Hollywood Squares

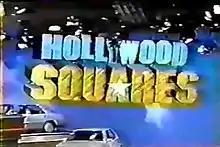
Title card for the Davidson run, used from 1986 to 1989

Two years after the cancellation of "The Match Game-Hollywood Squares Hour", a new "Hollywood Squares" series was put into production. Referred to throughout its run as "The New Hollywood Squares", the program debuted on September 15, 1986, and was produced by Century Towers Productions with Rick Rosner serving as executive producer, Ernie De Massa as producer, Paul Ruffino as Location Manager for remote productions, and Orion Television as a distributor (Century Towers was a subdivision of Orion formed to produce game shows, specifically this series and the 1987–88 syndicated revival of "High Rollers"; the name was in reference to the street that Orion was headquartered at the time).